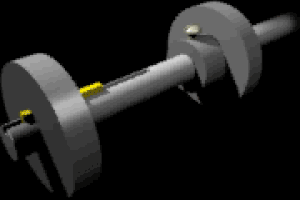
Aksel
En roterende aksel
En aksel er en maskindel, for det meste en stang, der roterer om sin egen akse og derved overfører kraft til andre maskindele.